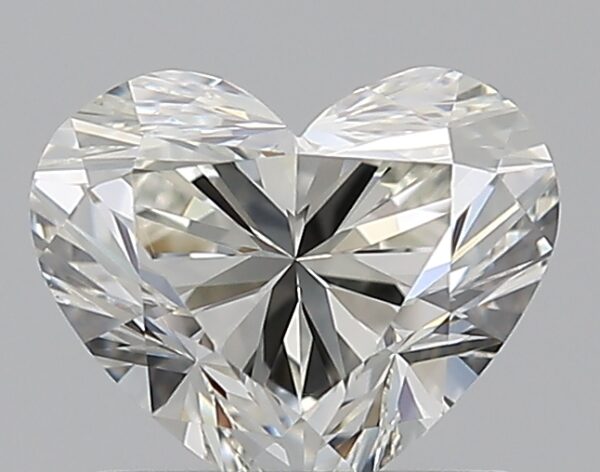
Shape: heart
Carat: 0.9
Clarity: VVS1
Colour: J
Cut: EX
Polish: EX
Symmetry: EX
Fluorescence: ST
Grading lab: GIA
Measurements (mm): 5.74 x 6.79 x 4.11